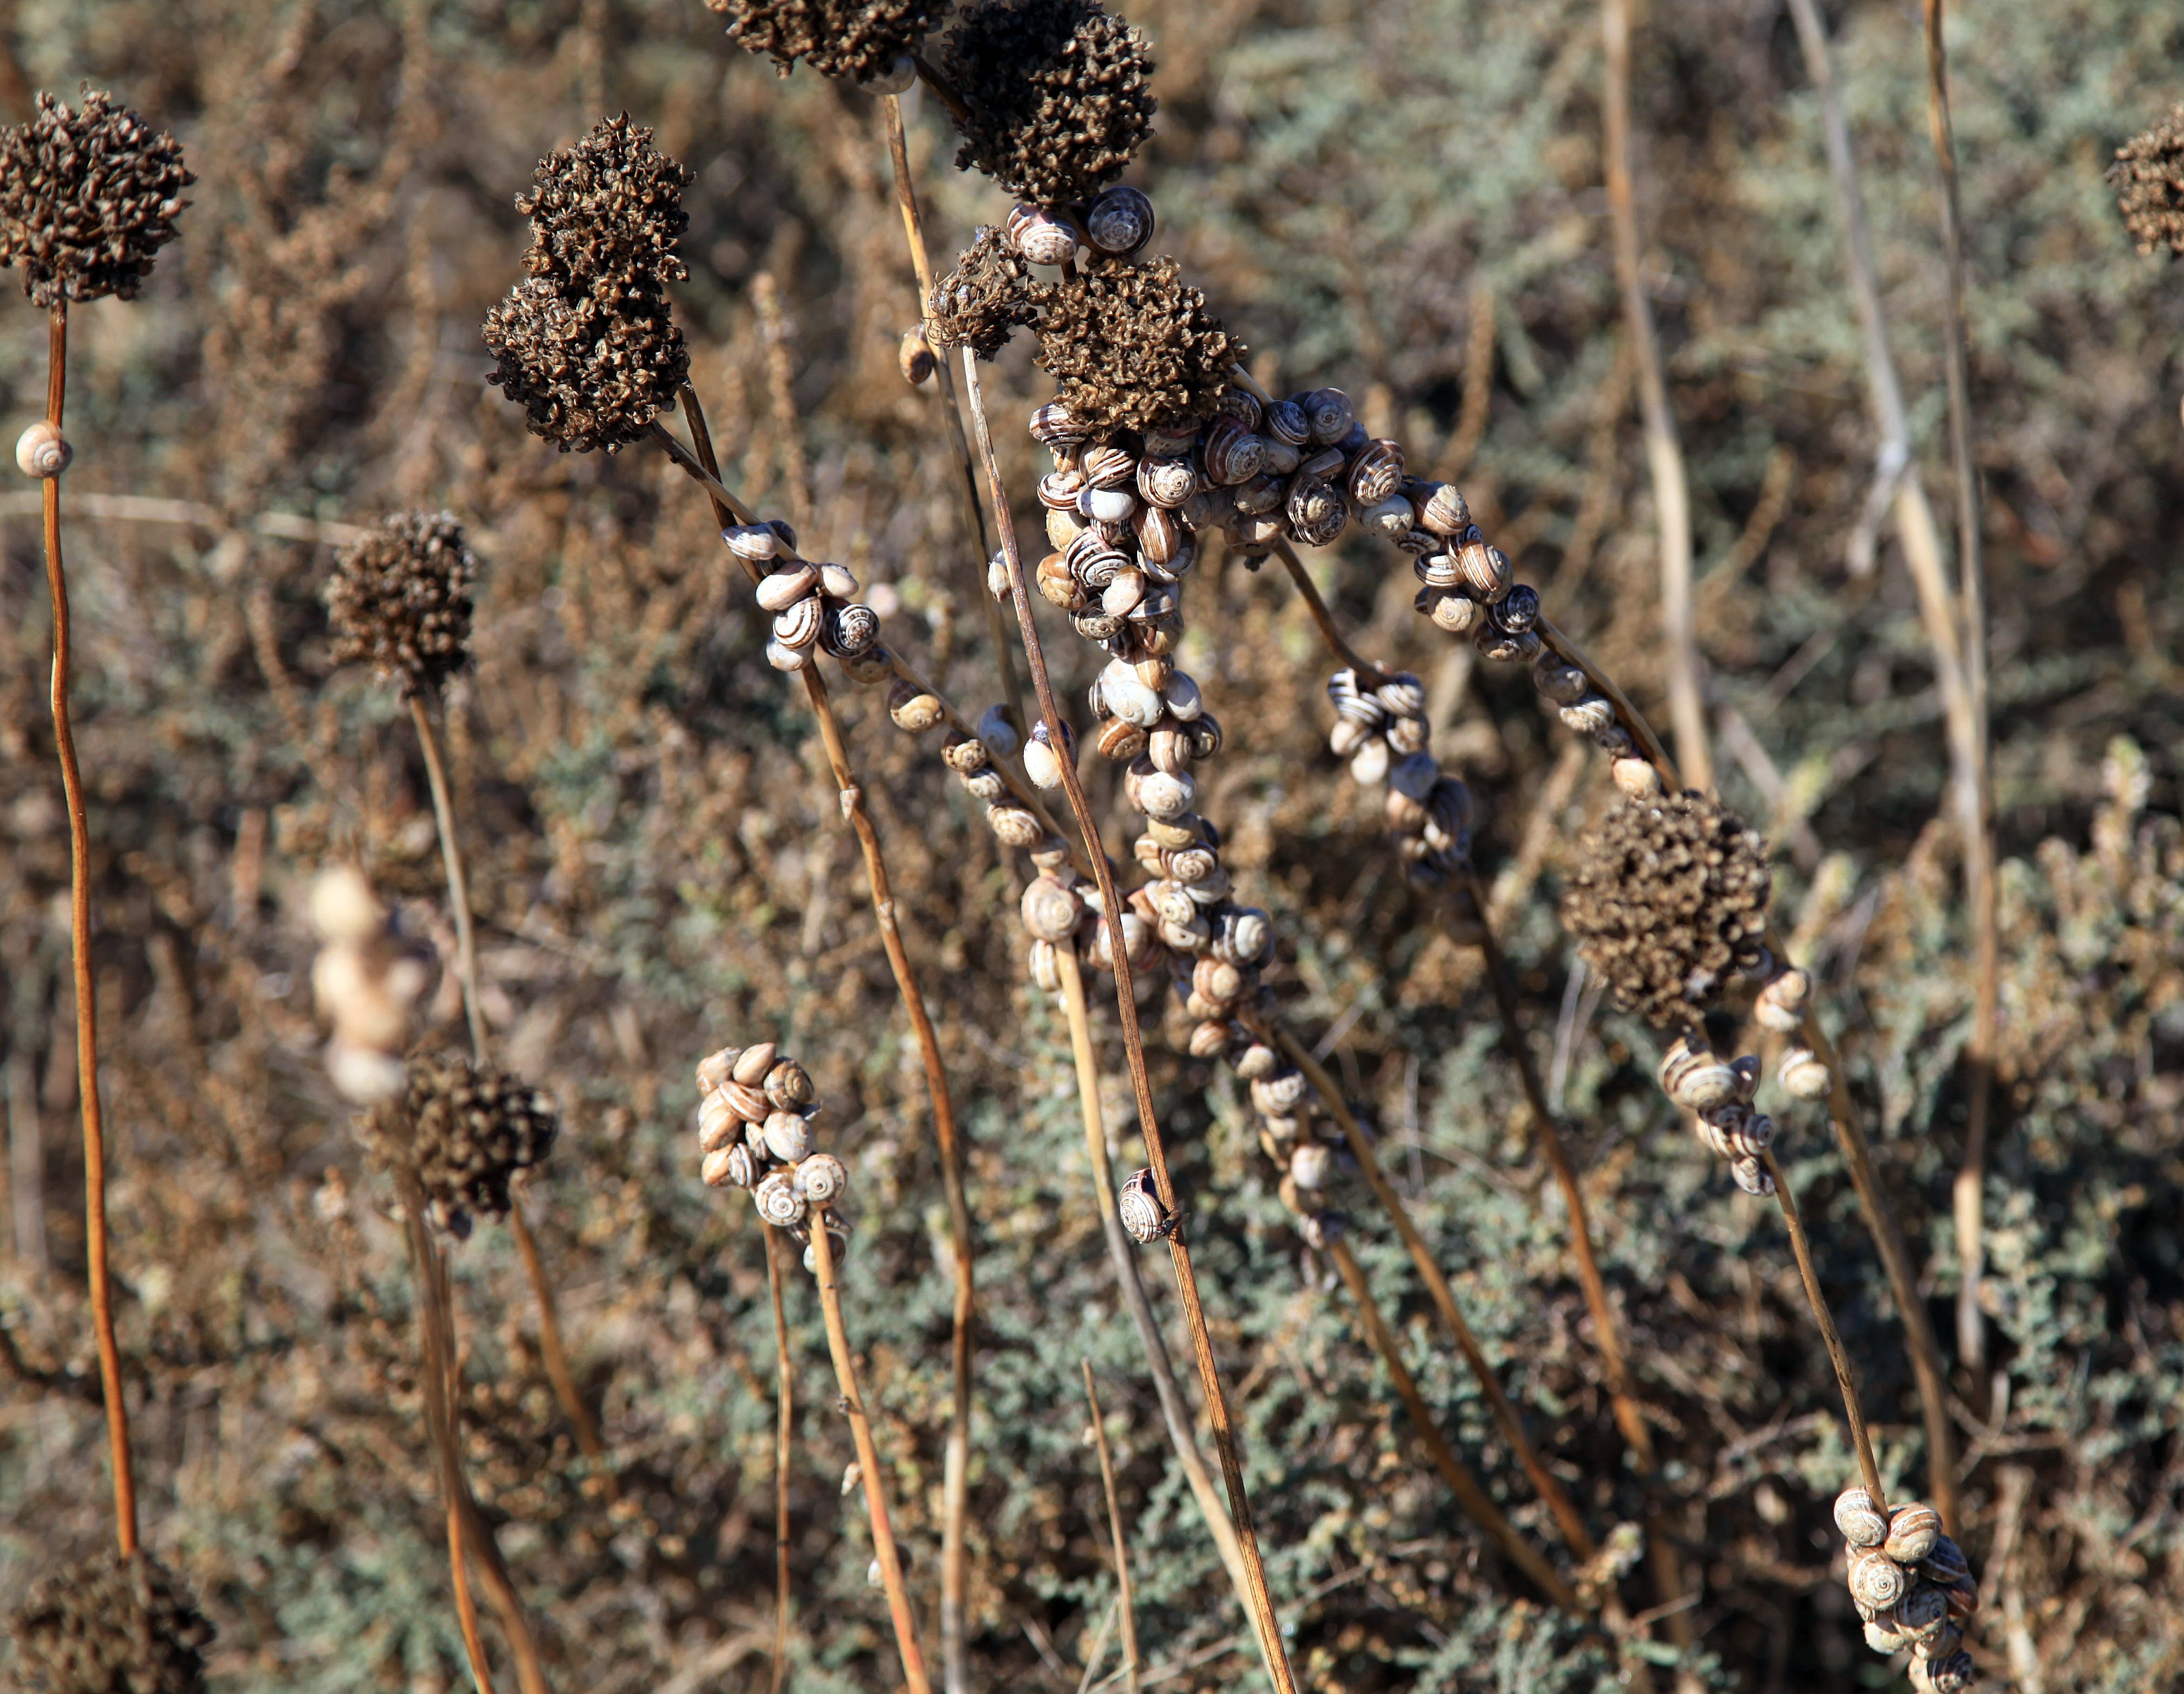
nature, plant, leaf, flower, wildlife, crop, soil, close, flora, fauna, ecosystem, snails, halme, snail shells, snail shell, flowering plant, grass family, land plant